PNR 8100 class

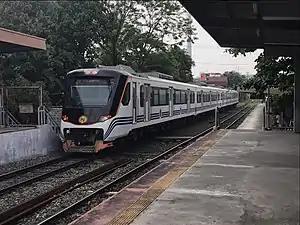
8100 class at Santa Mesa station in March 2022.

The PNR 8100 class (also known as the INKA DMUs together with PNR 8000 class) is a diesel multiple unit (DMU) train operated by the Philippine National Railways (PNR) since 2020.